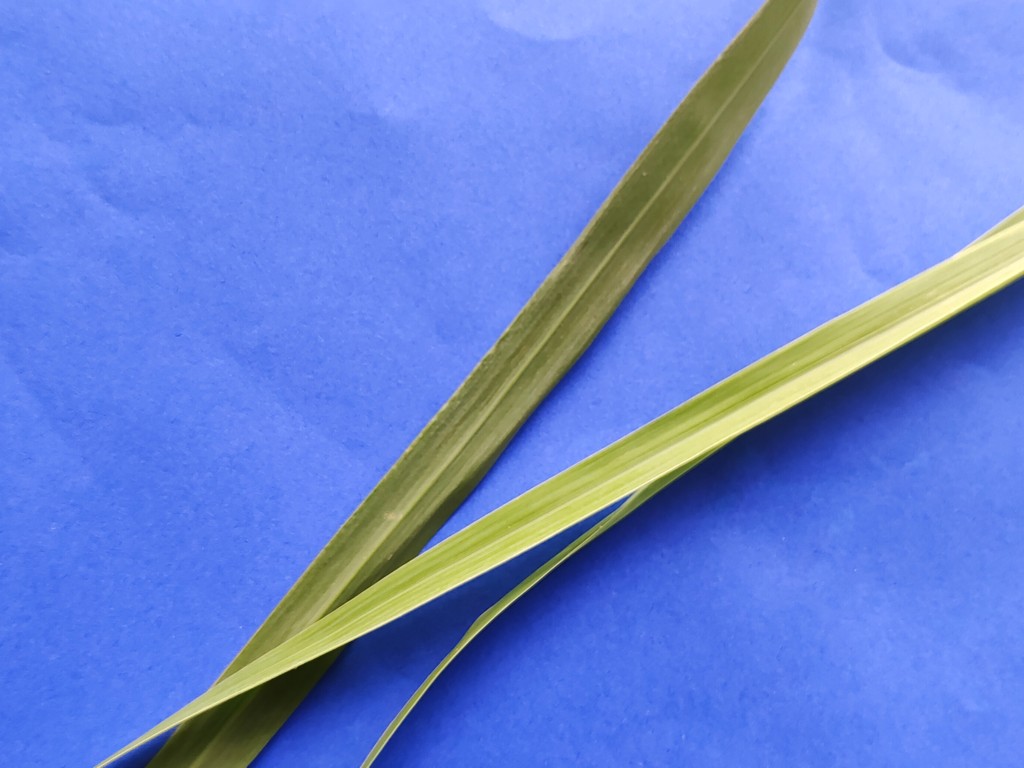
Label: Healthy